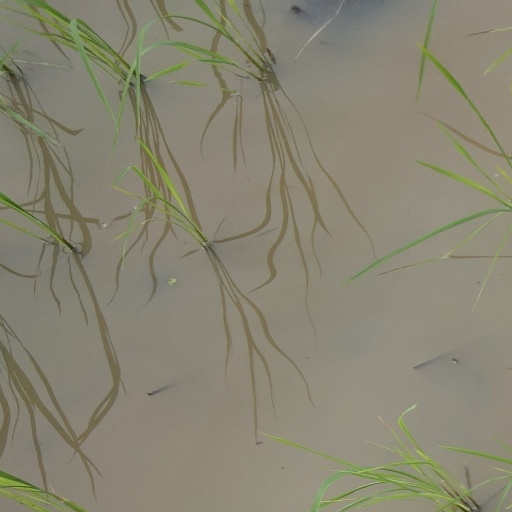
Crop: rice